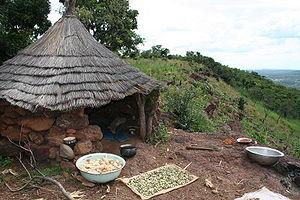
Le Tenakourou est le point culminant du Burkina Faso, à 747 mètres d'altitude. Il se situe près de la frontière avec le Mali. Comme son altitude était proche de celle d'un sommet voisin au Mali, un amas de pierres a été monté pour faire une plus grande différence.